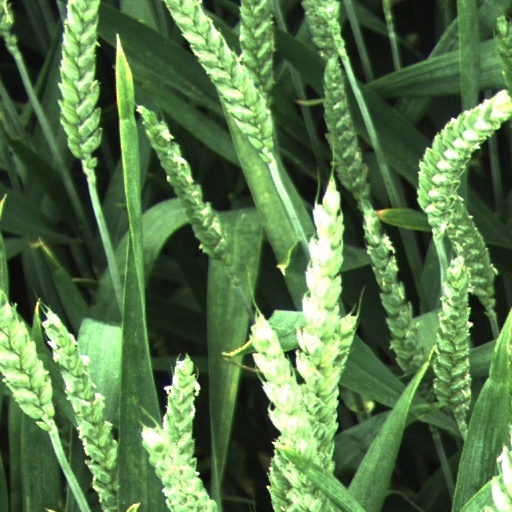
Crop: wheat